Jeffrey Fowler

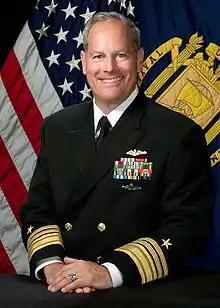

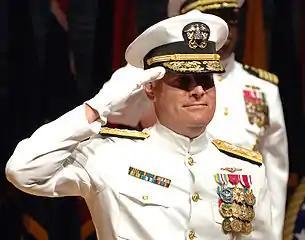
Vice Admiral Jeff Fowler assuming command of the U.S. Naval Academy, 2007.

Jeffrey L. Fowler (born May 25, 1956) is a United States Navy vice admiral who served as the 60th Superintendent of the United States Naval Academy until his retirement in August 2010.